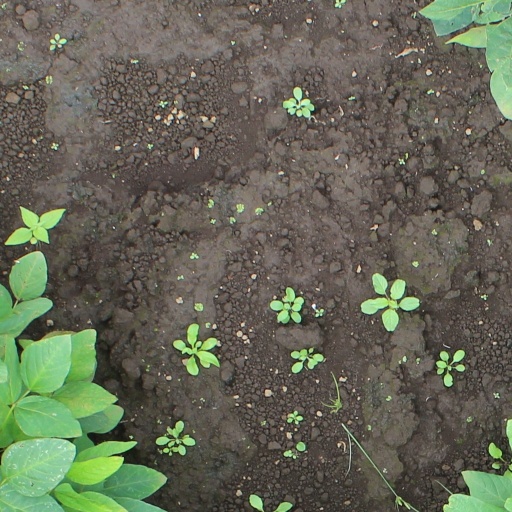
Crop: soybean